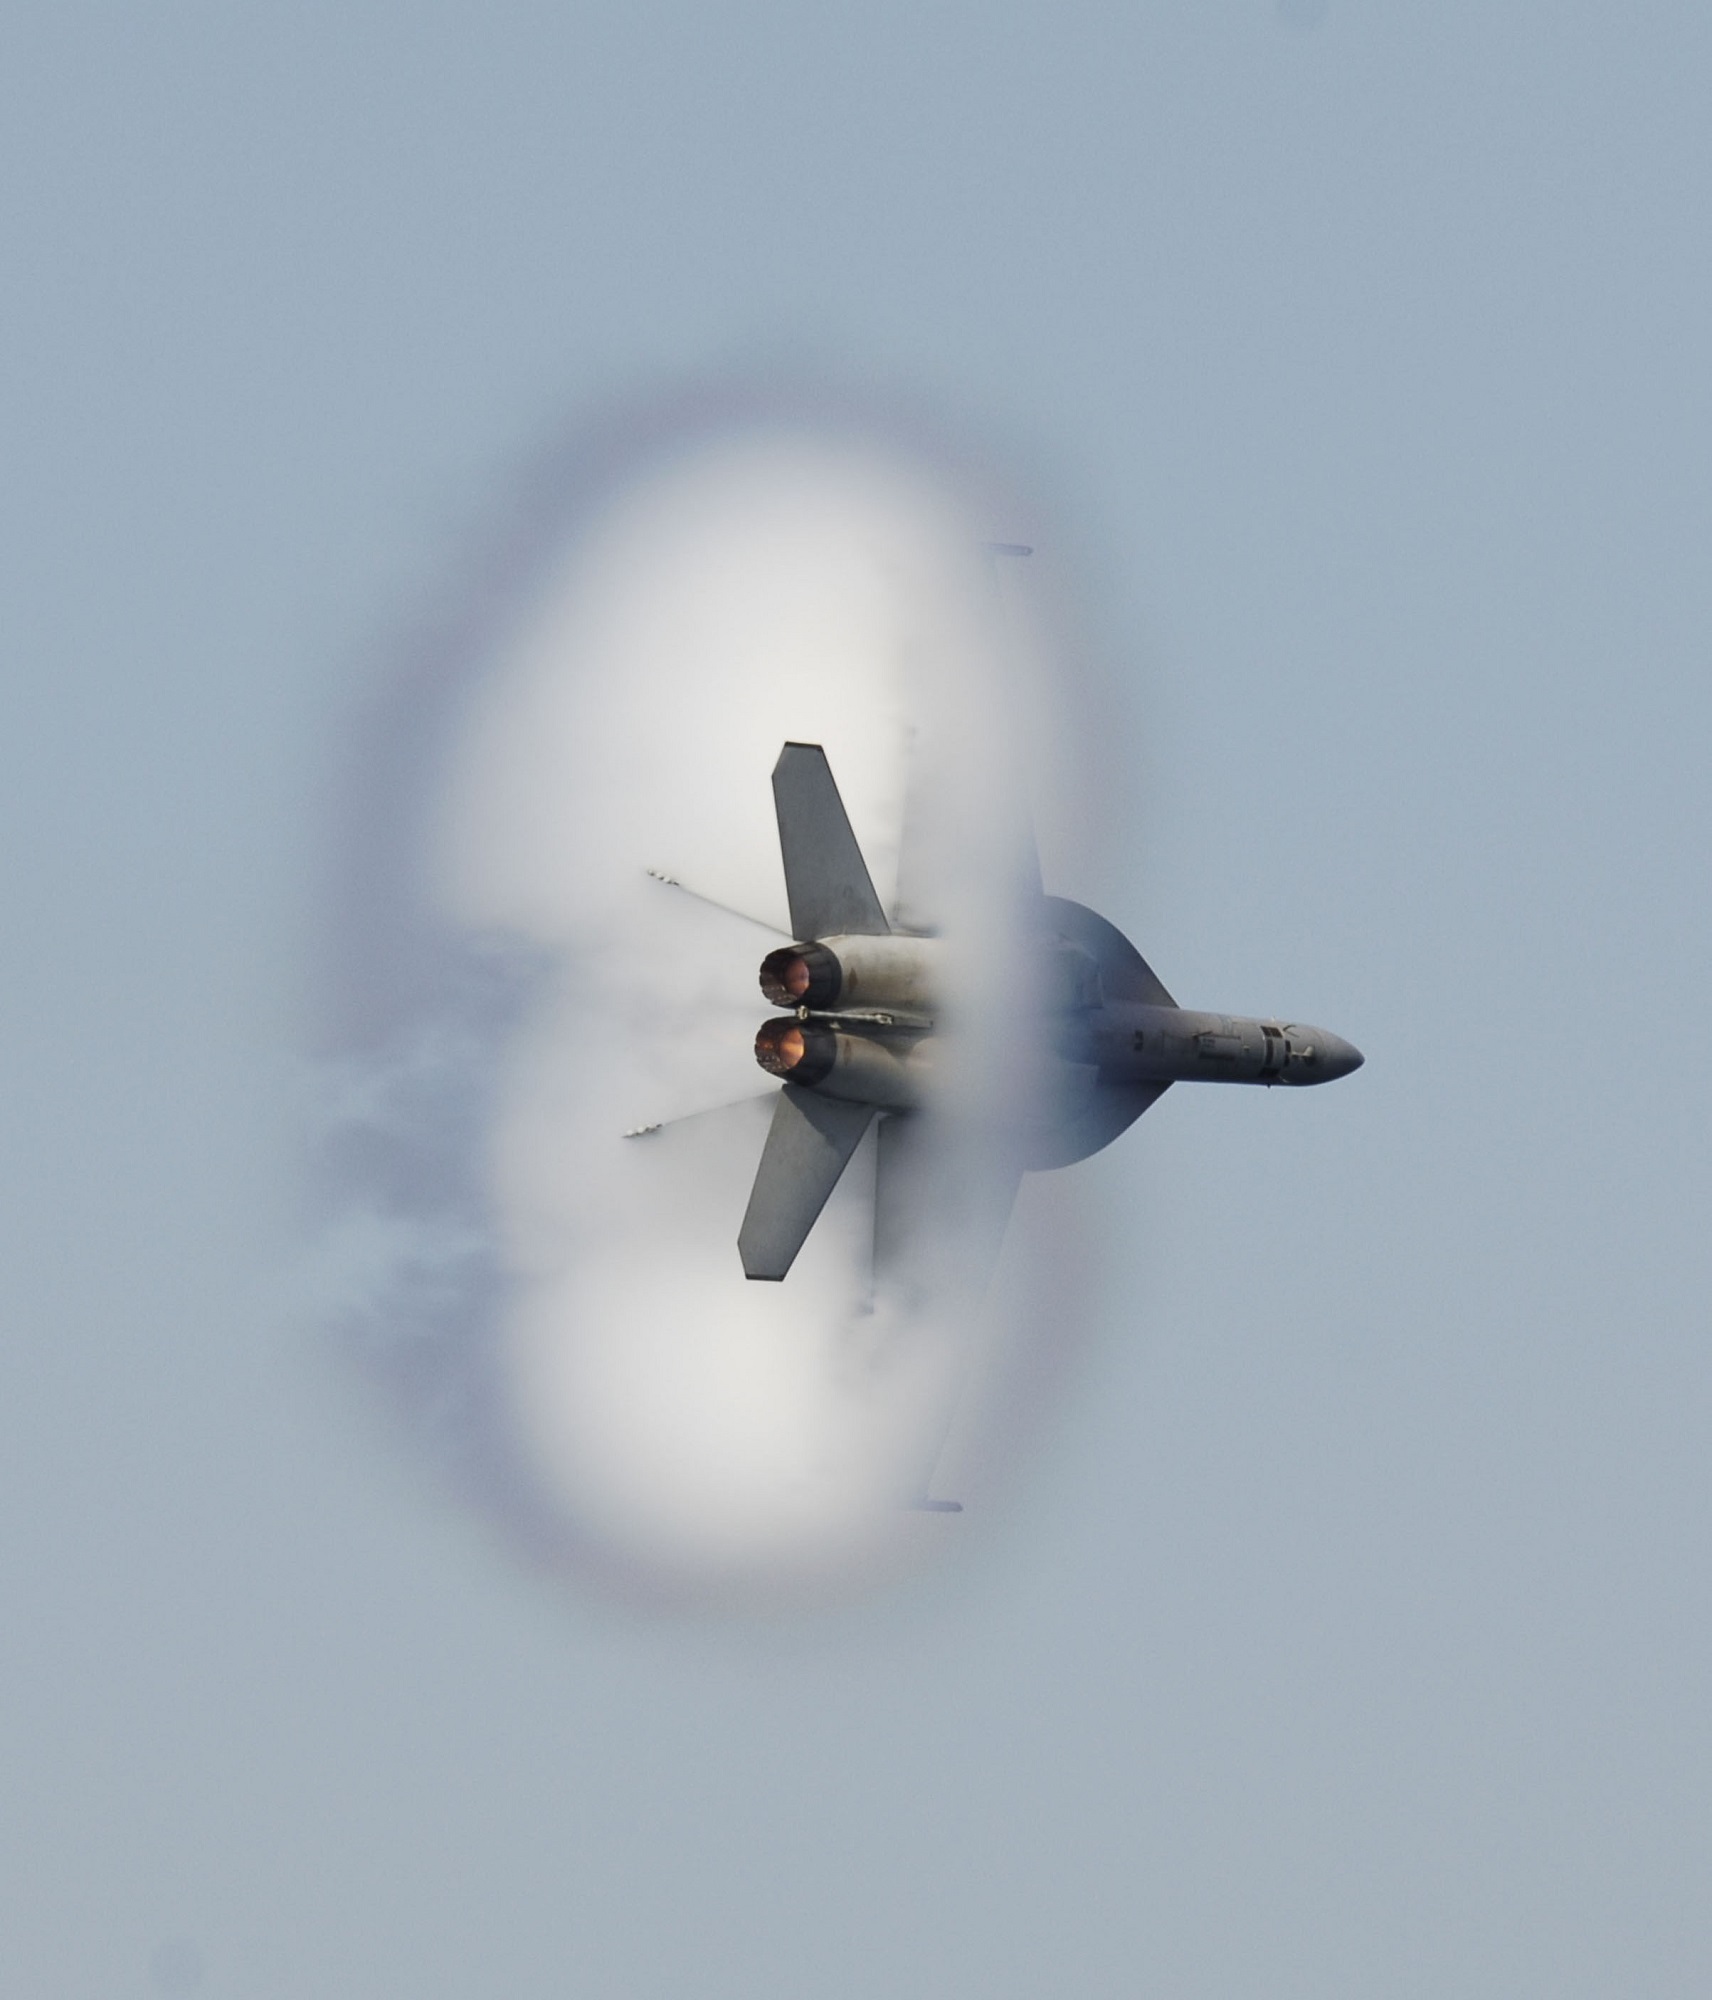
wing, flying, airplane, plane, aircraft, vehicle, aviation, flight, usa, navy, propeller, fighter, defense, phenomenon, air show, breaking, air force, aerobatics, fighter aircraft, military aircraft, f 18, military jet, super hornet, sound barrier, sonic boom, atmosphere of earth, aircraft engine, general aviation